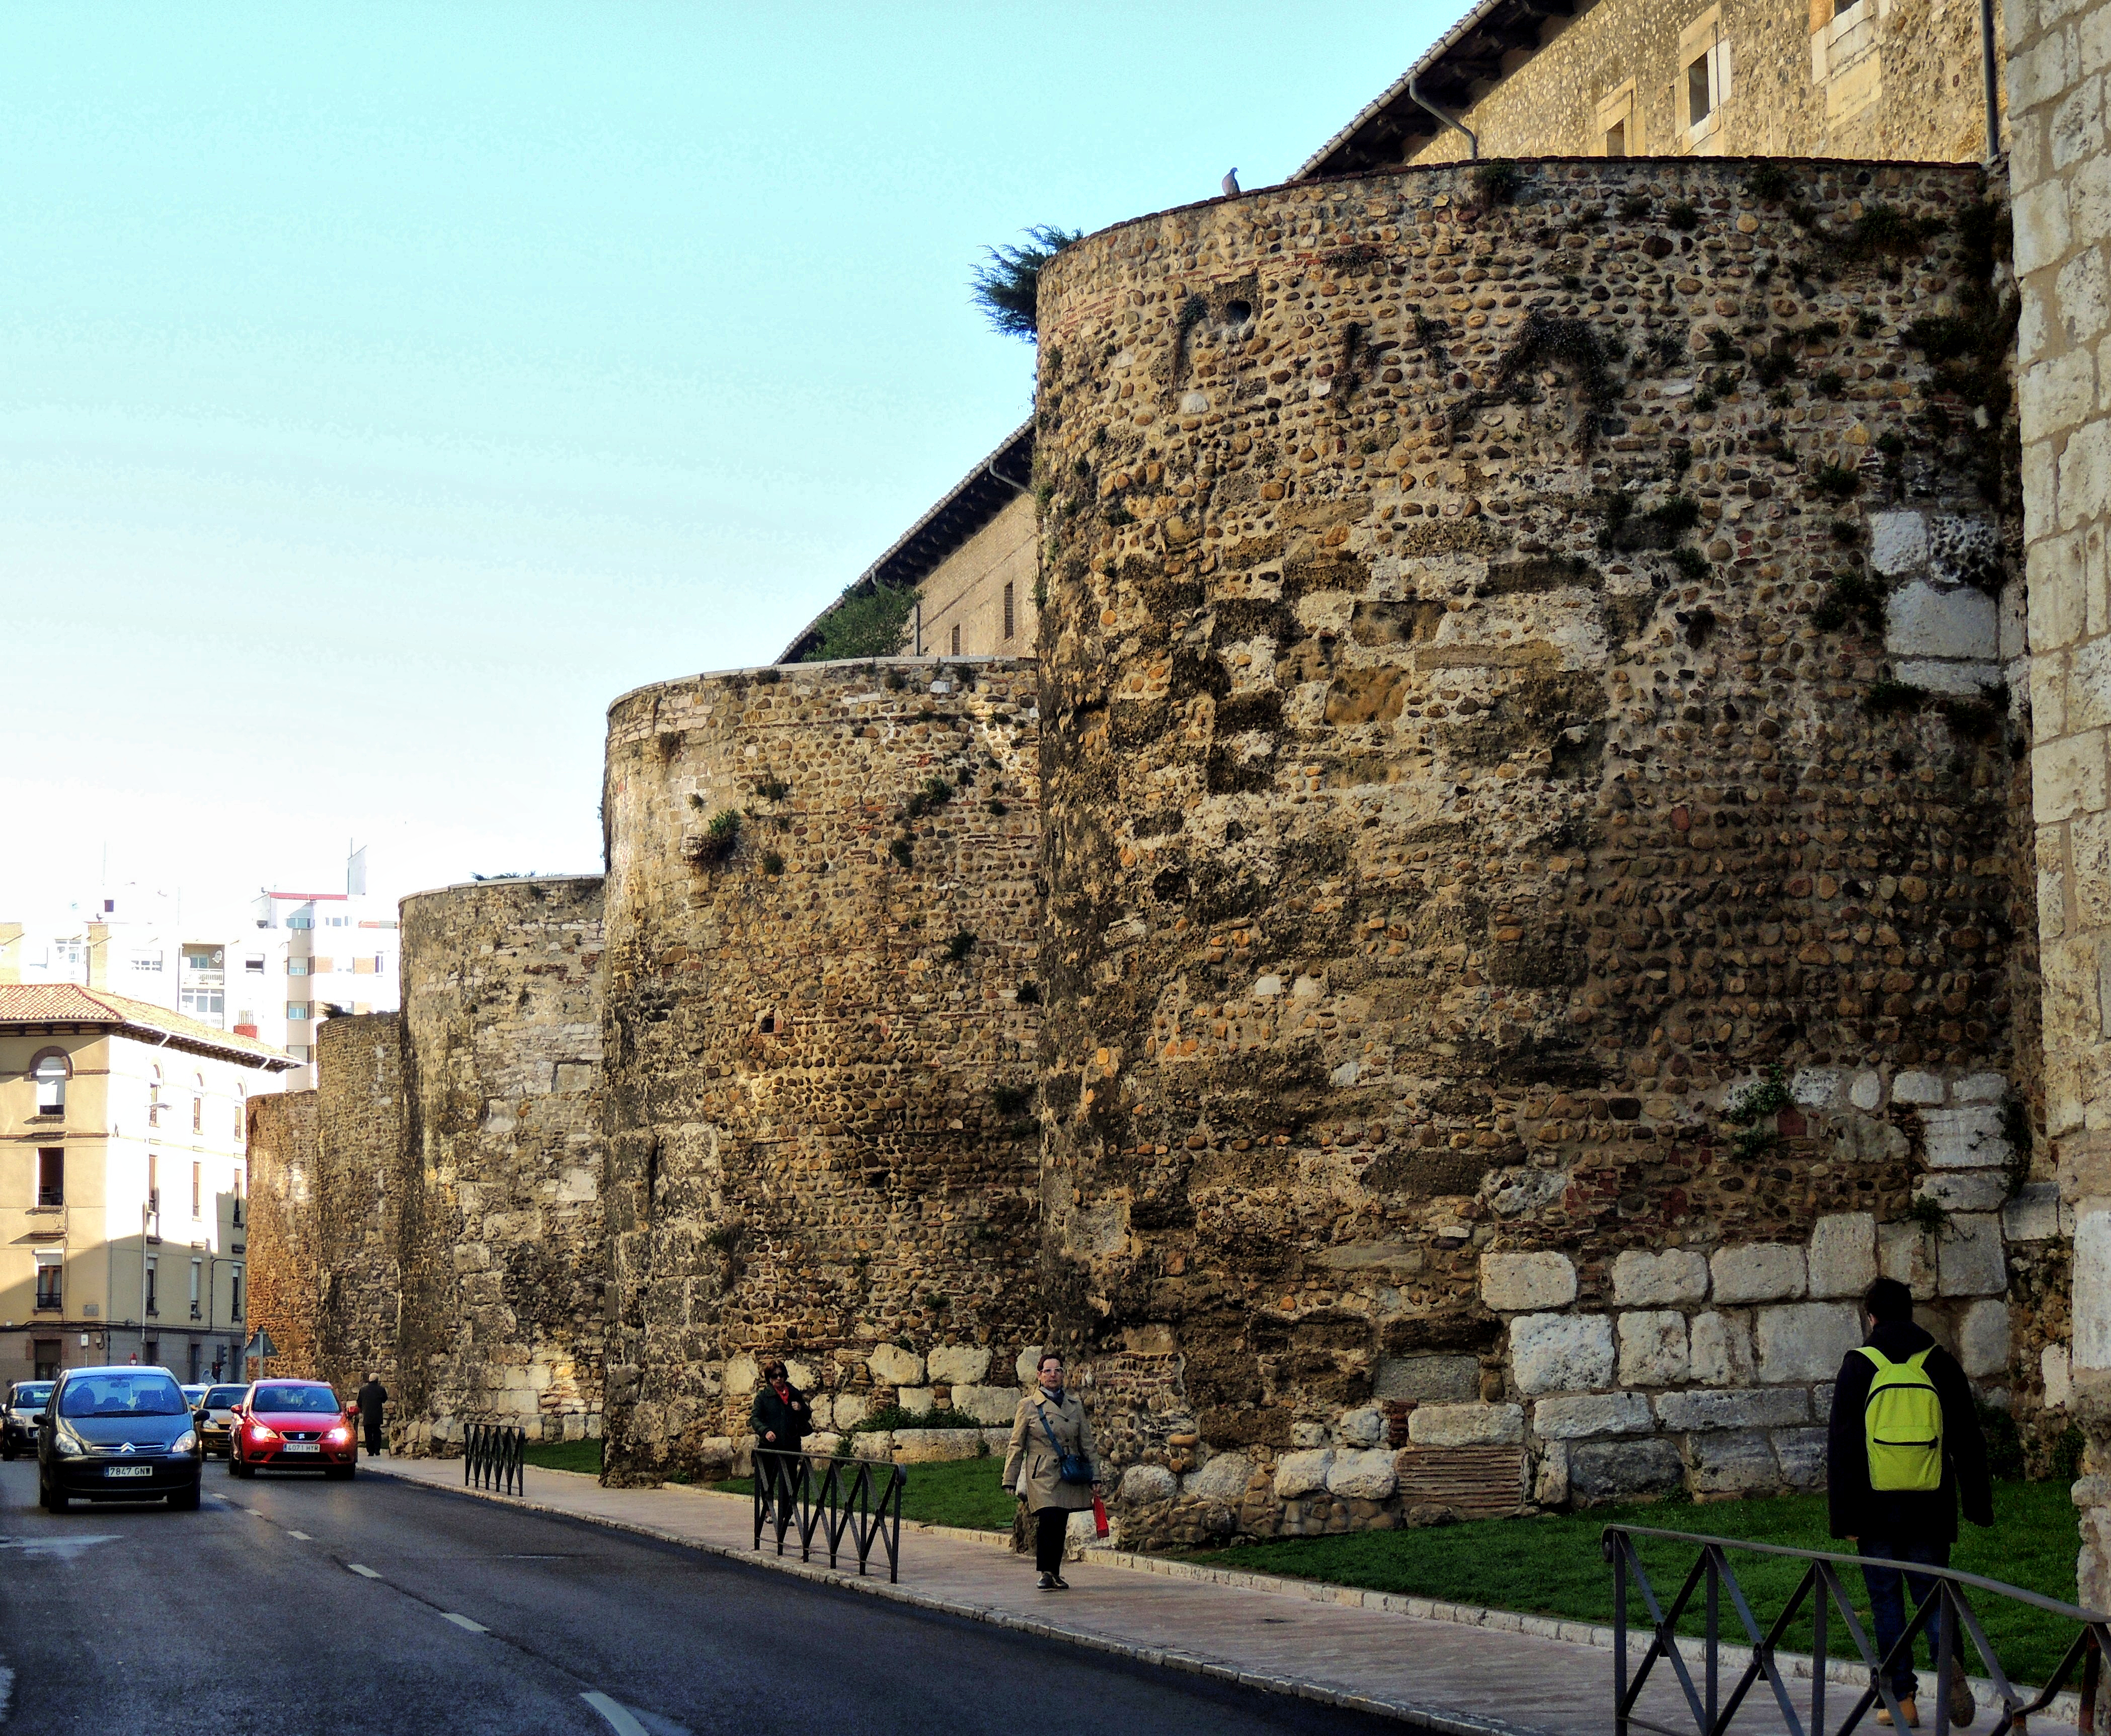
street, town, building, wall, stone, village, europe, castle, tourism, waterway, spain, espagne, europa, espaa, piedra, leon, espanha, pedra, castillaleon, murallaromana, fortificacion, murallasdeleon, neighbourhood, ancient history, human settlement